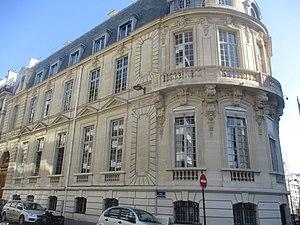
Hôtel Cahen d'Anvers à l'angle de la rue de Bassano, de l'avenue d'iéna et de la rue Georges-Bizet, paris XVIe.
Louis Cahen d'Anvers, ou Louis de Cahen, né le 24 mai 1837 à Anvers et mort le 20 décembre 1922 à Paris XVIᵉ, est un banquier français appartenant à la famille Cahen d'Anvers d'origine juive ashkénaze.
La famille Cahen d'Anvers est une famille française juive, originaire d'Allemagne et de Belgique, qui porte le titre de comte. Fondée par Joseph Lambert Cahen, courtier de la banque qui appartenait aux Bischoffsheim, elle a contracté des alliances avec cette famille ainsi qu'avec les princes de Faucigny-Lucinge, les Dampierre, les Morpurgo, les Rothschild, les Camondo et les Montefiore.